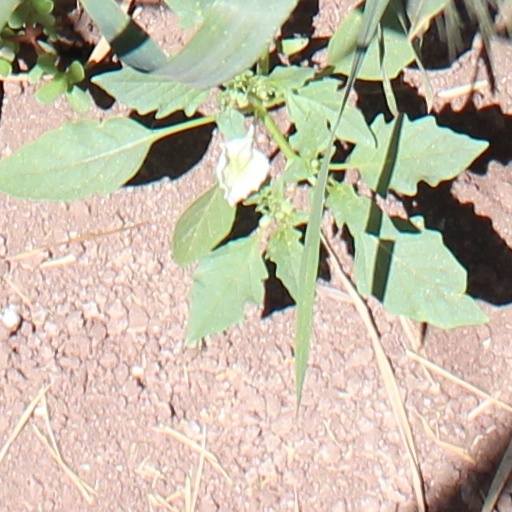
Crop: wheat